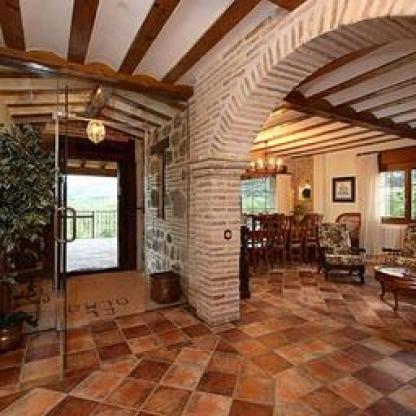
Scene: Indoor